Churchill River (Atlantic)

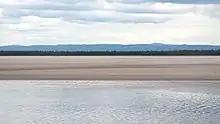
Churchill River (near Happy Valley-Goose Bay), 2021

The Churchill River, formerly known by other names, is a river in Newfoundland and Labrador, Canada. It flows east from the Smallwood Reservoir into the Atlantic Ocean via Lake Melville. The river is long and drains an area of , making it the longest river in Atlantic Canada.